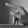
ASL letter: P